1956 Sugar Bowl

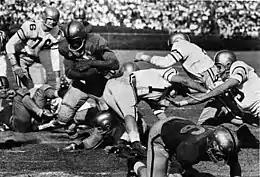
In 1956, Pitt's Bobby Grier (pictured carrying the ball) was the first to break the Sugar Bowl's color-barrier

The game was a high caliber defensive game. The two teams gave up a combined 7 points, on 453 combined yards. Georgia Tech was held without any points the remaining three quarters of the game, and ended up winning by a 7–0 margin. Pittsburgh, despite dominating the game in terms of yardage (311–142) lost because of two lost fumbles, and 72 penalty yards.